Nanni Galli

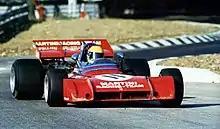

Galli moved briefly into Formula One in 1970, debuting in the 1970 Italian Grand Prix with a McLaren-Alfa, and had a handful of drives over the next couple of years, finishing 3rd in the non-championship Grand Prix of the Italian Republic at Vallelunga in 1972 for the small Tecno team.